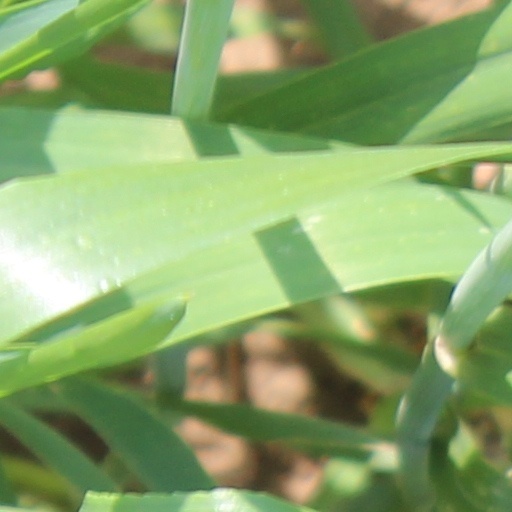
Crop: wheat